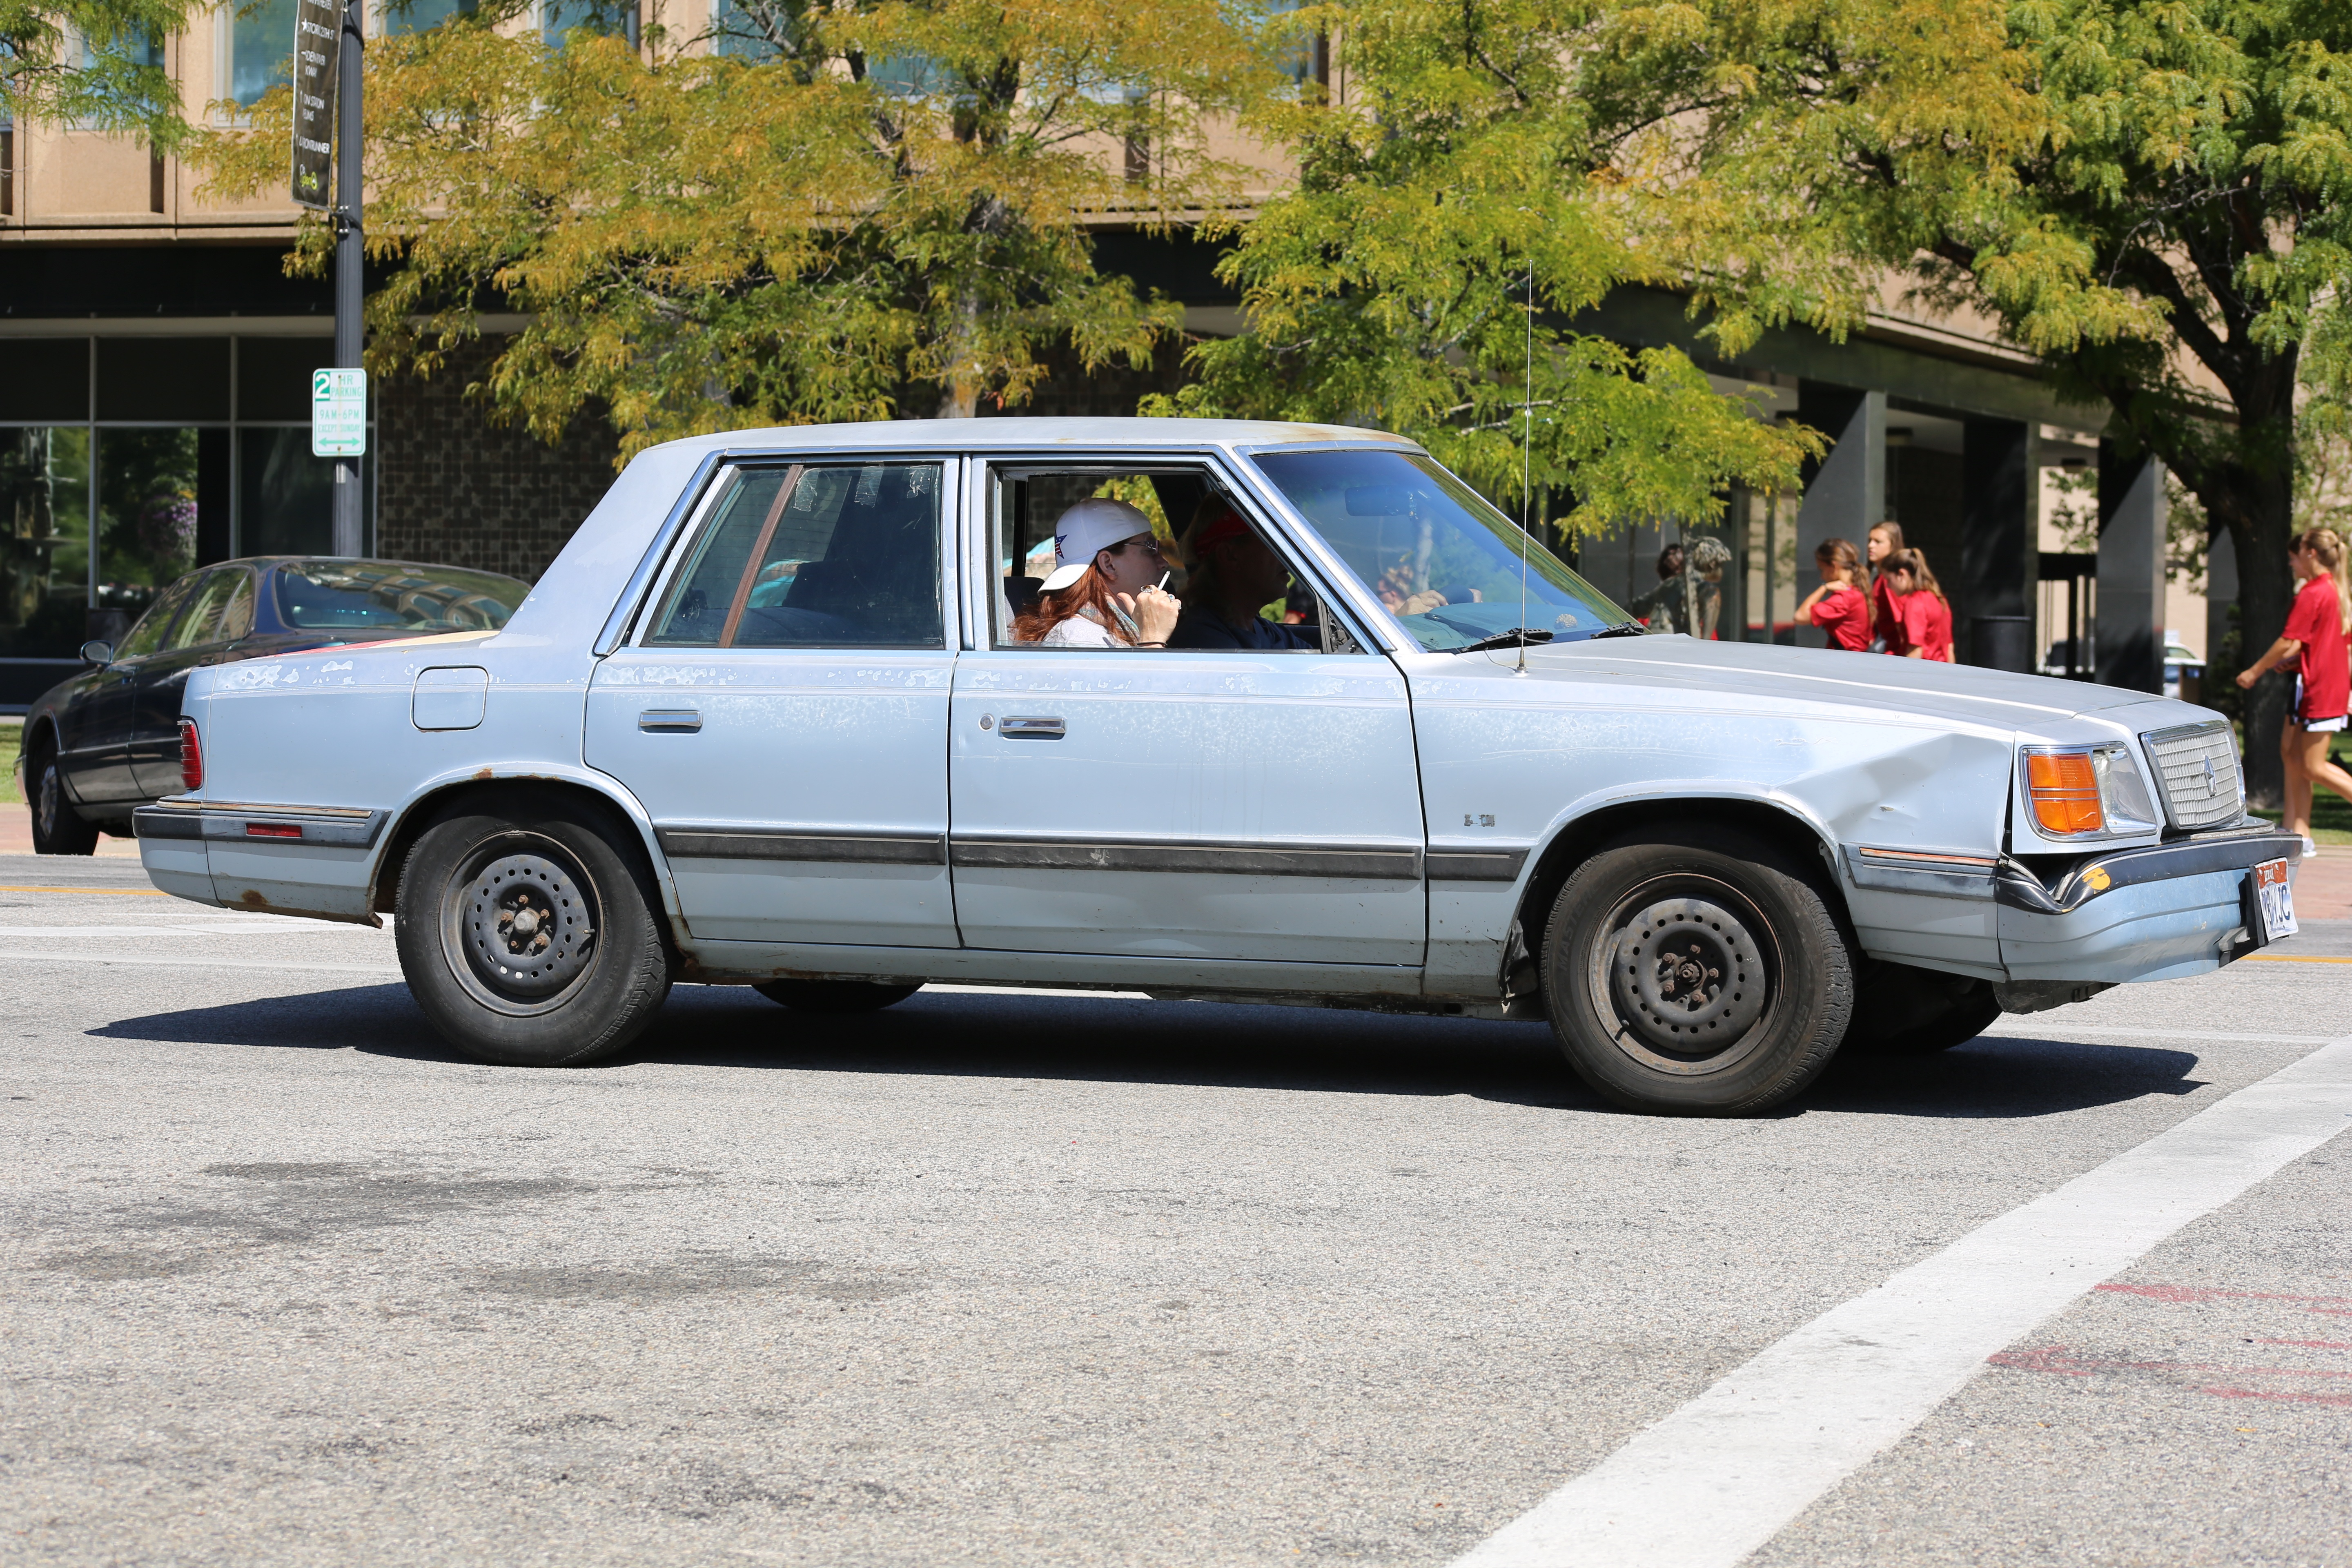
person, road, traffic, car, wheel, automobile, van, driving, travel, transportation, transport, truck, vehicle, drive, metal, auto, blue, tire, automotive, cargo, engine, pickup, motor, sedan, side, shipping, damage, driver, delivery, motorized, land vehicle, automobile make, compact car, luxury vehicle, full size car, volvo 700 series, ford fairmont